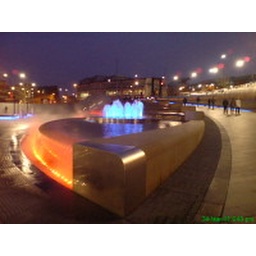
This fabulous water feature is outside the train station in Sheffield.